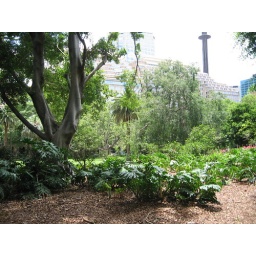
A photo of some plants and trees in Hyde Park